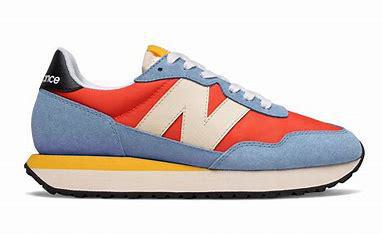
Brand: New
Model: Balance 237